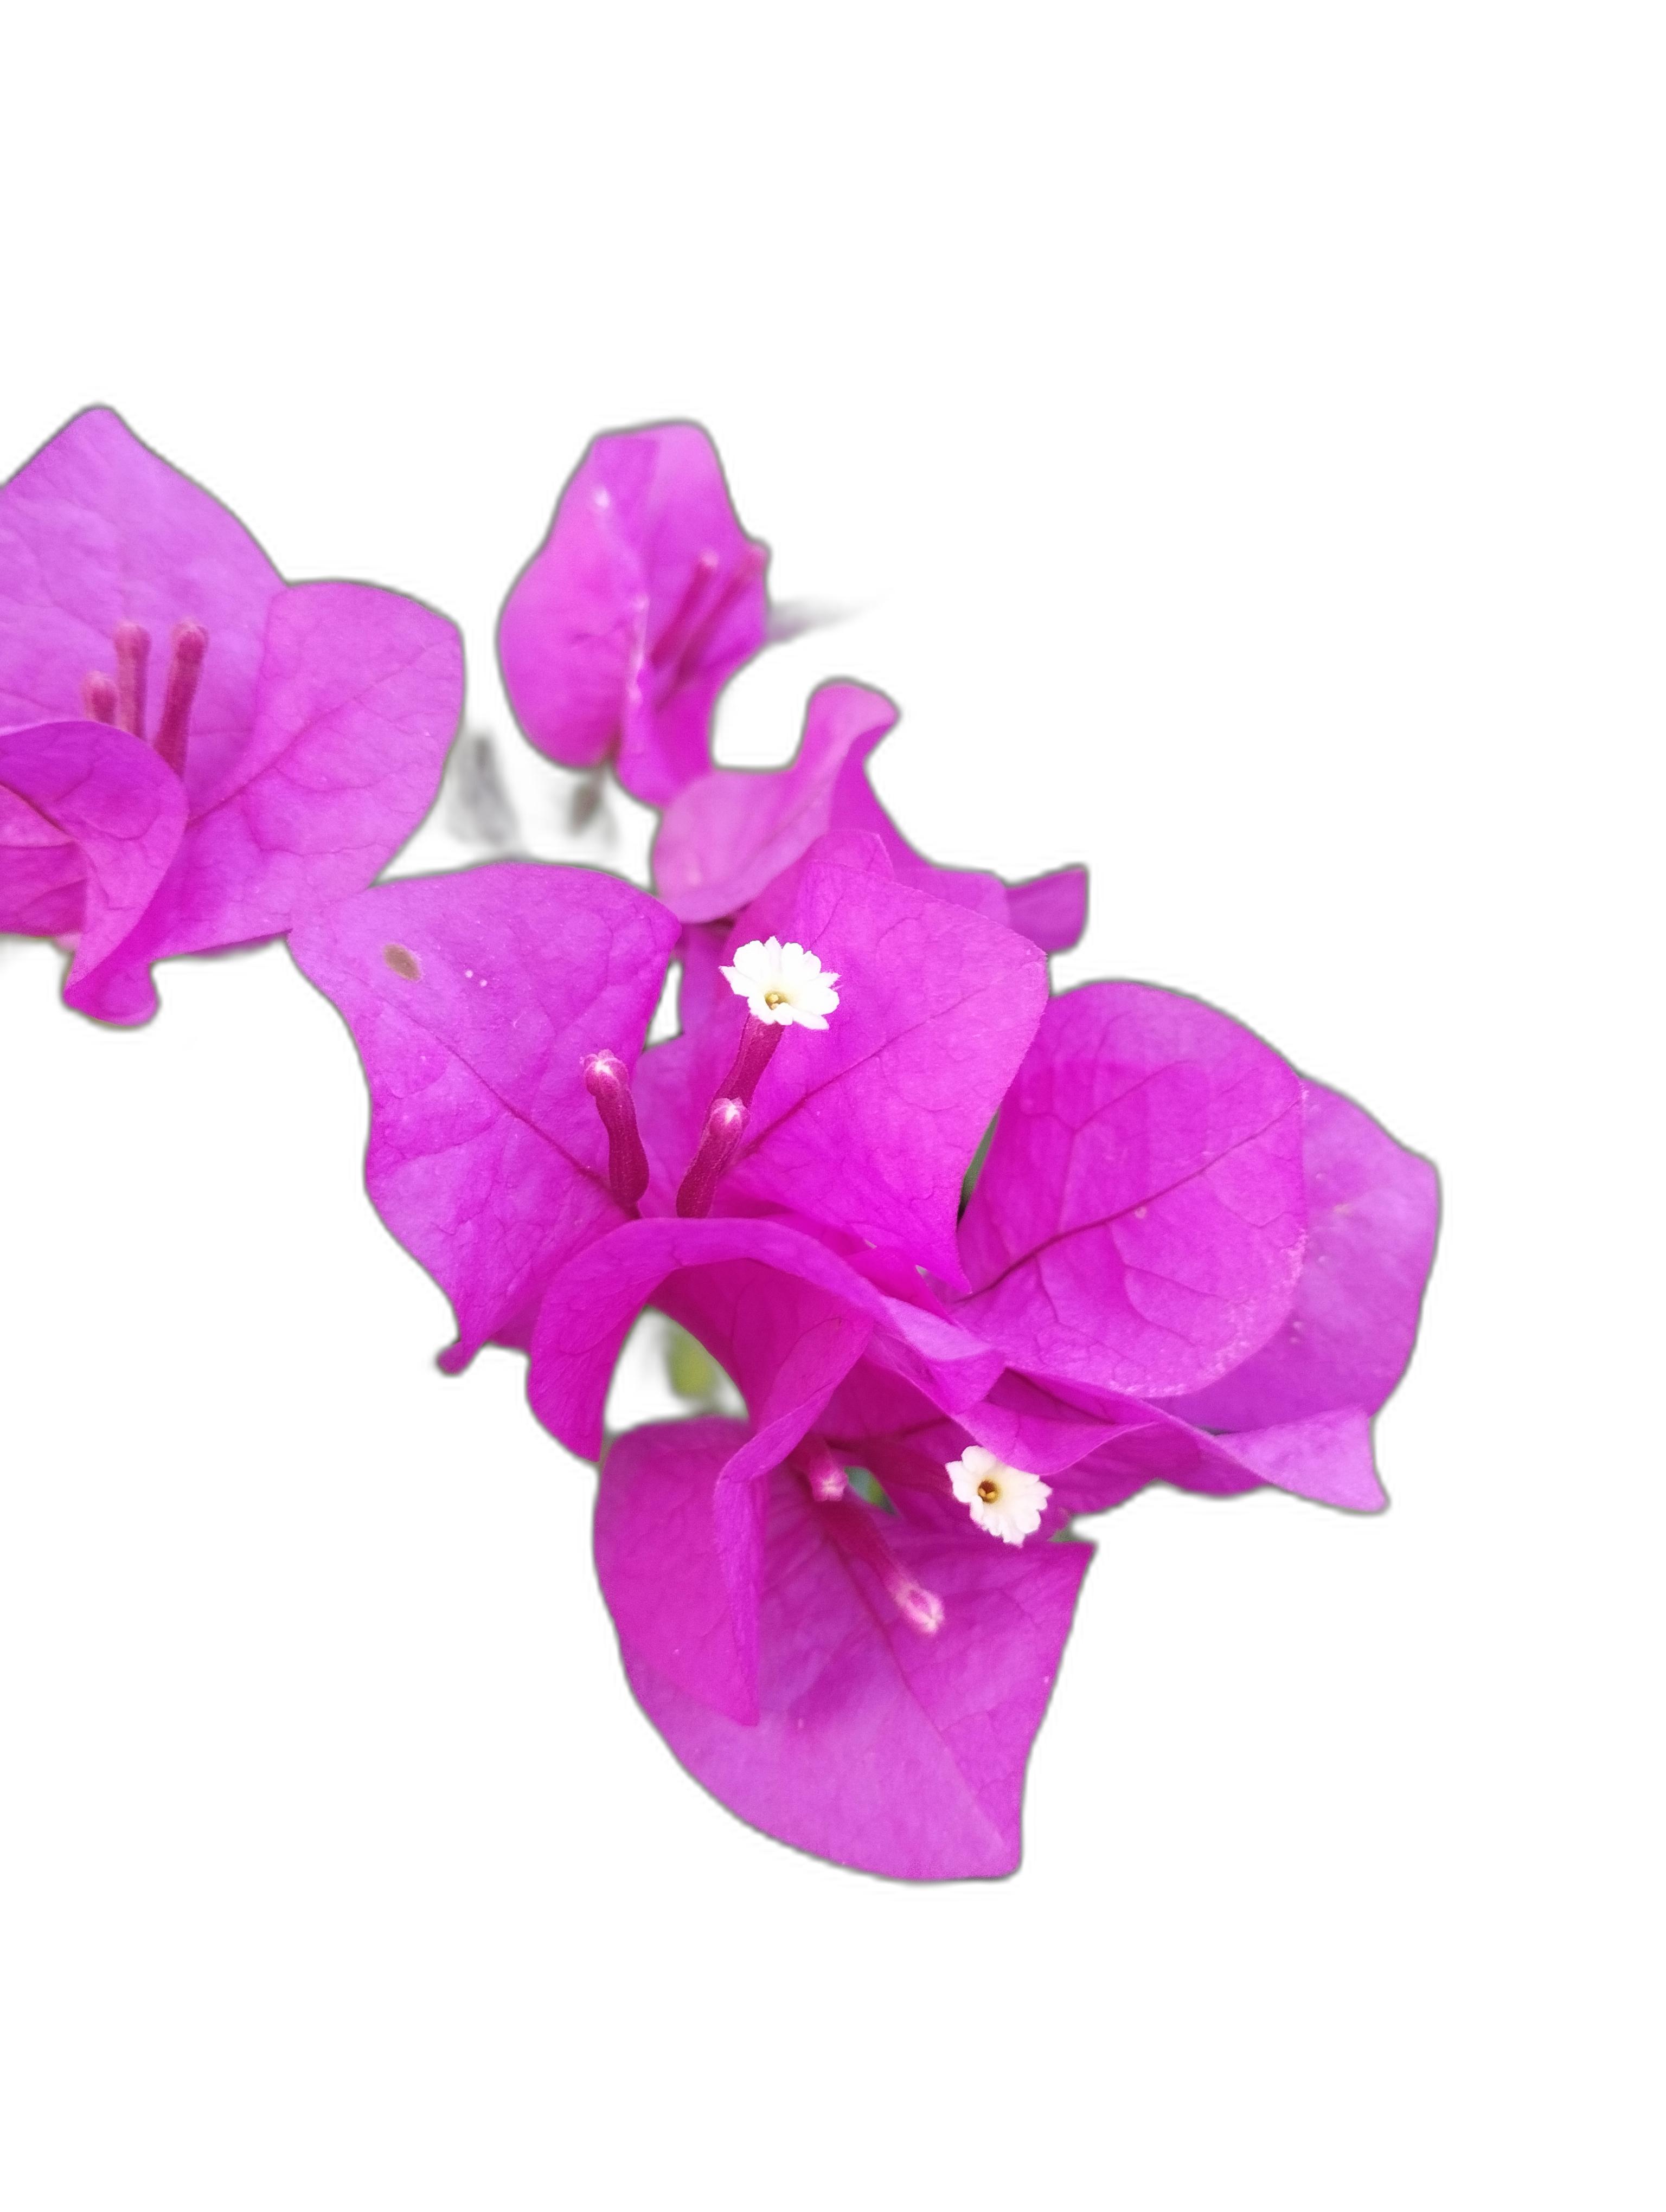
Label: Bougainvillea